Nellie Weekes

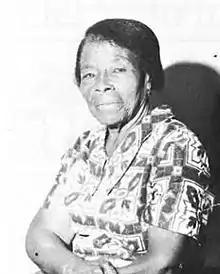
Weekes, 1982

Muriel Odessa "Nellie" Weekes (26 August 189611 May 1990) was a Bajan nurse and midwife who was active in women's rights issues. Campaigning for better pay and working in social welfare projects, she turned to politics in the 1940s at a time when most women were not politically active in Barbados. Though she unsuccessfully ran for a seat in the House of Assembly three times in the 1940s, she was elected to the Christ Church Vestry in 1958, serving for many years.